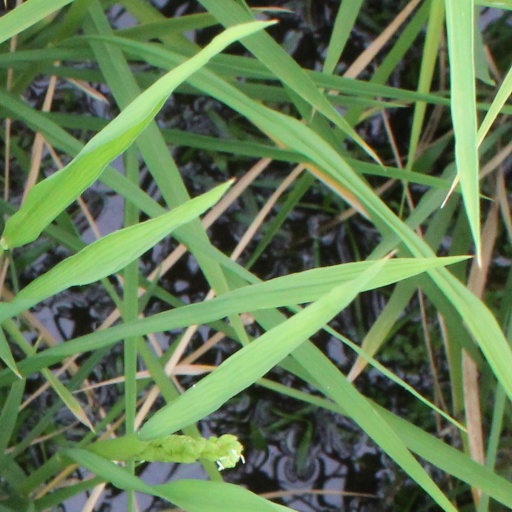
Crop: rice